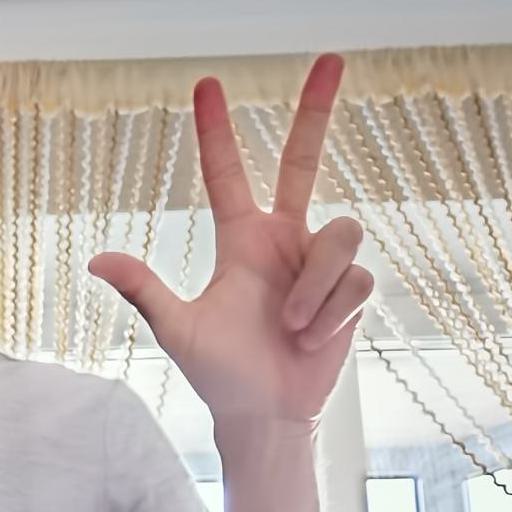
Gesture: three2